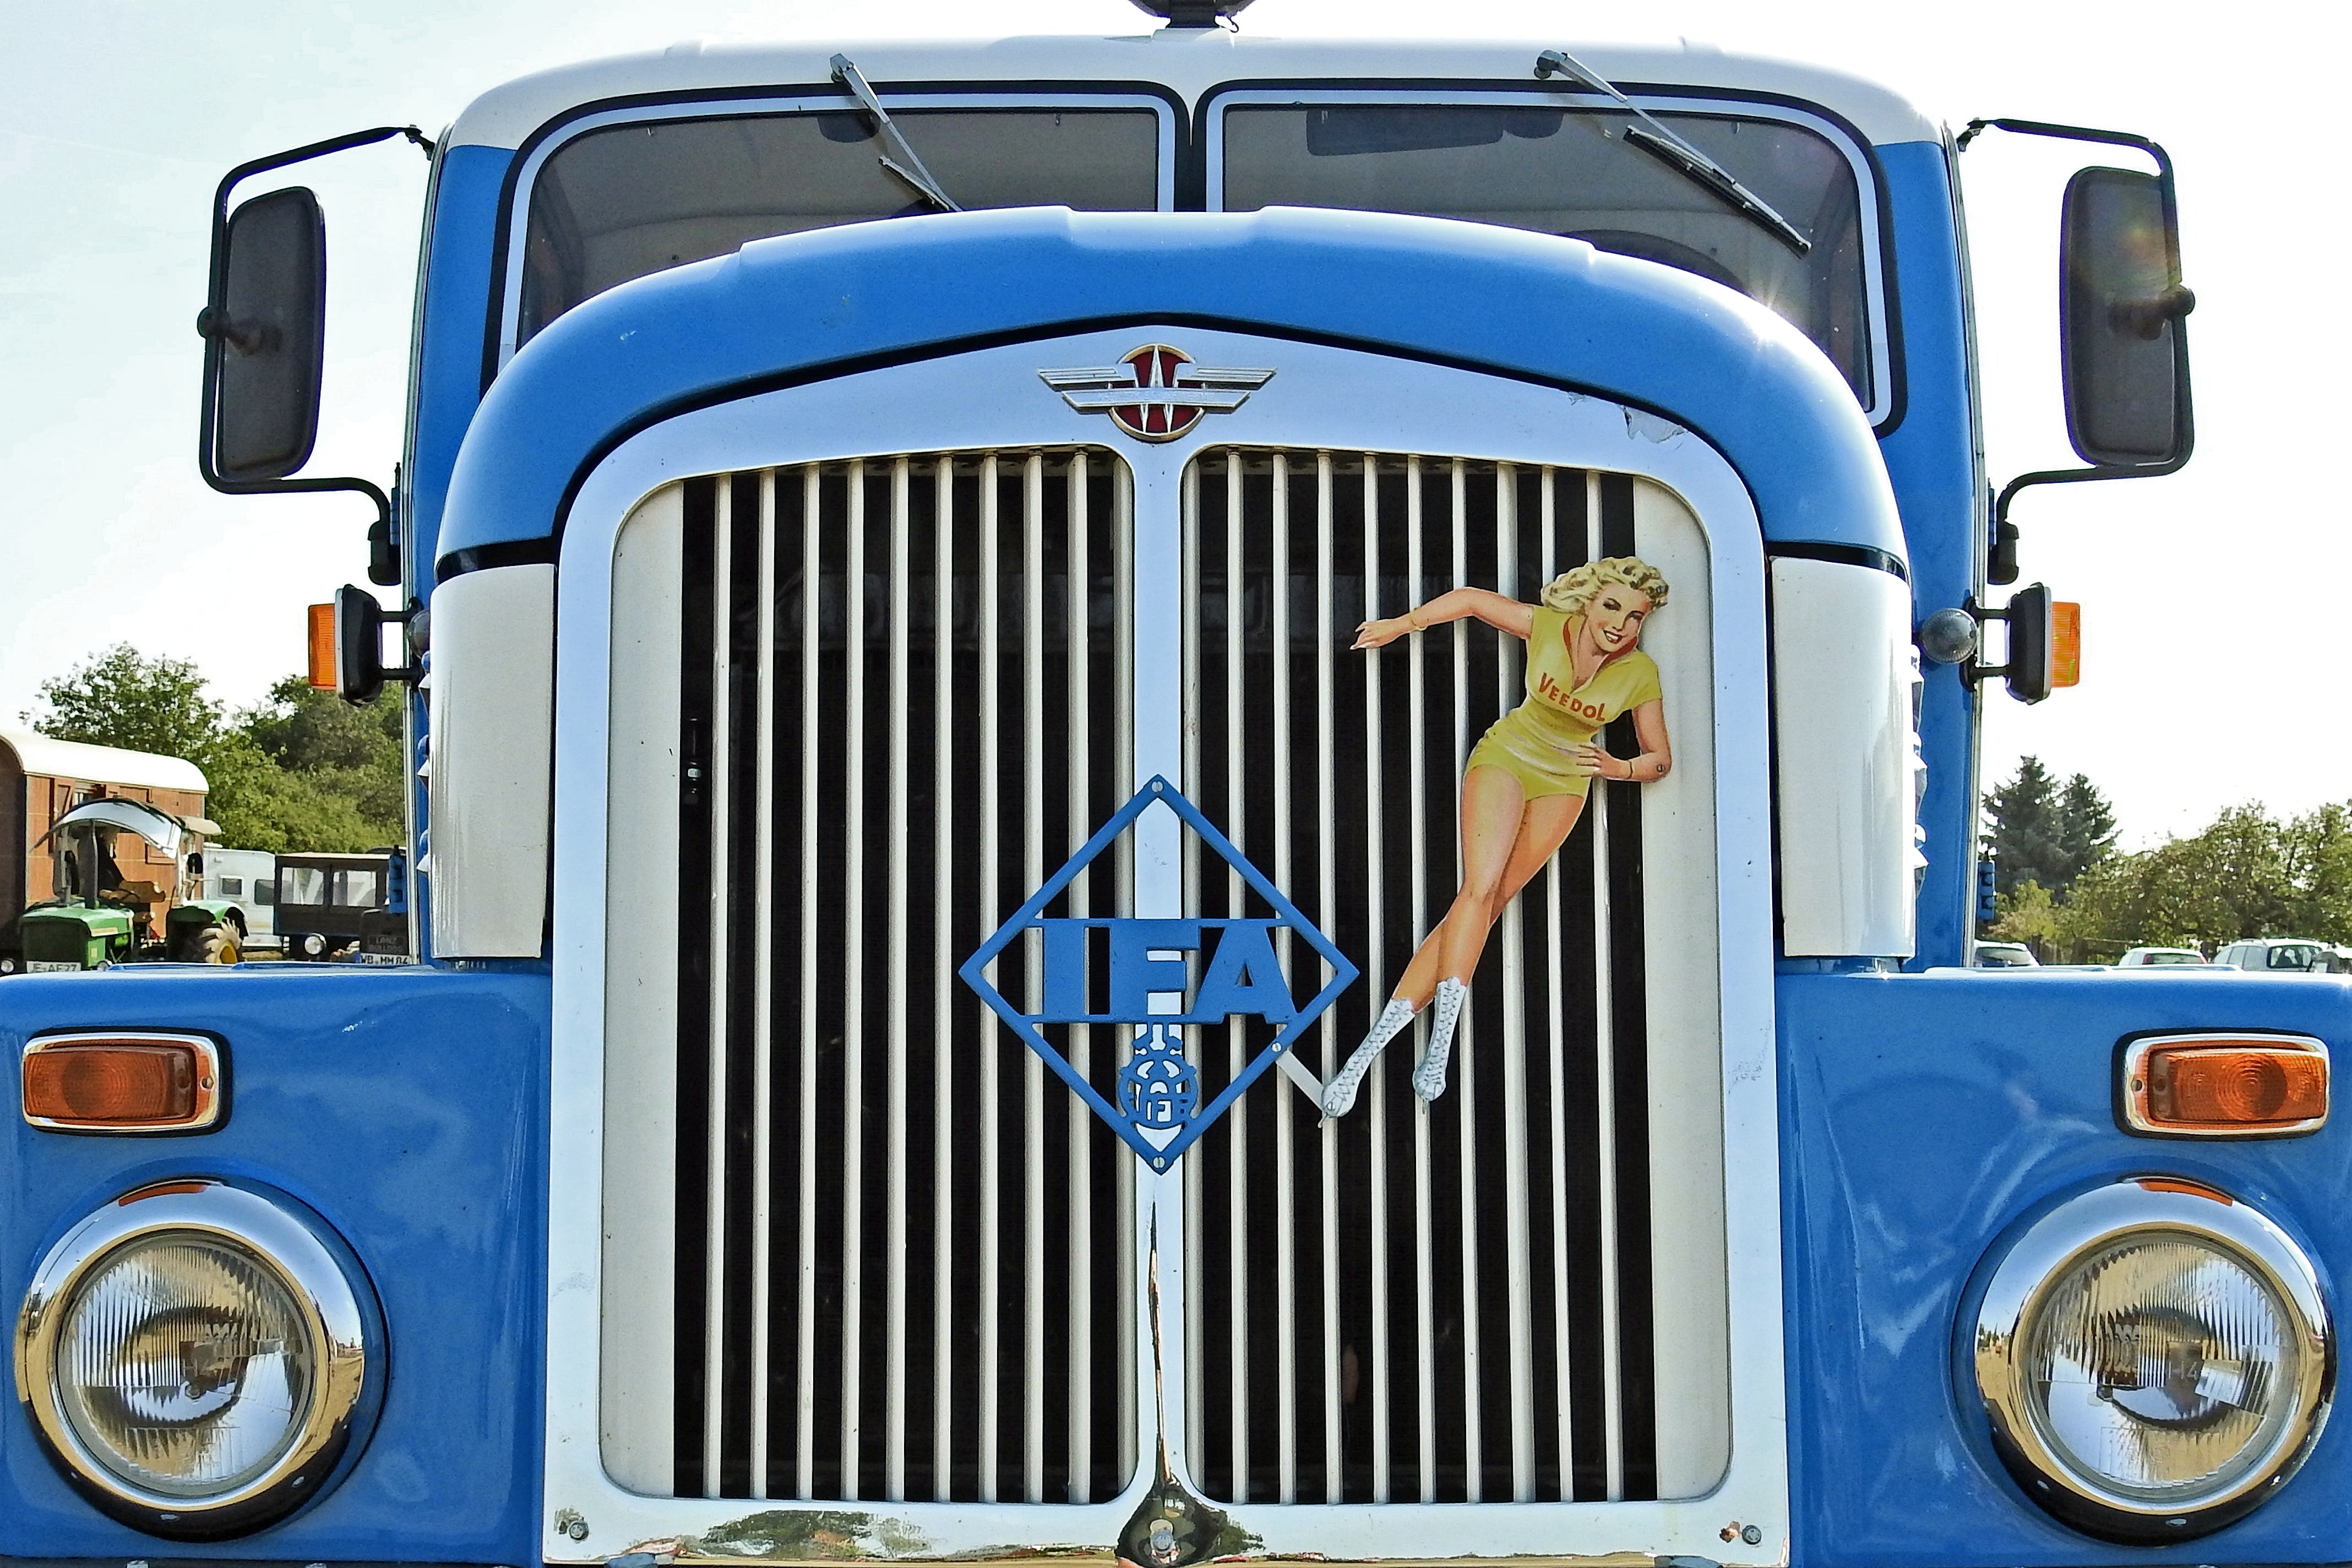
car, old, transport, truck, vehicle, spotlight, grille, bus, oldtimer, historically, ddr, ifa, long hauber, blinker, h6z hark, land vehicle